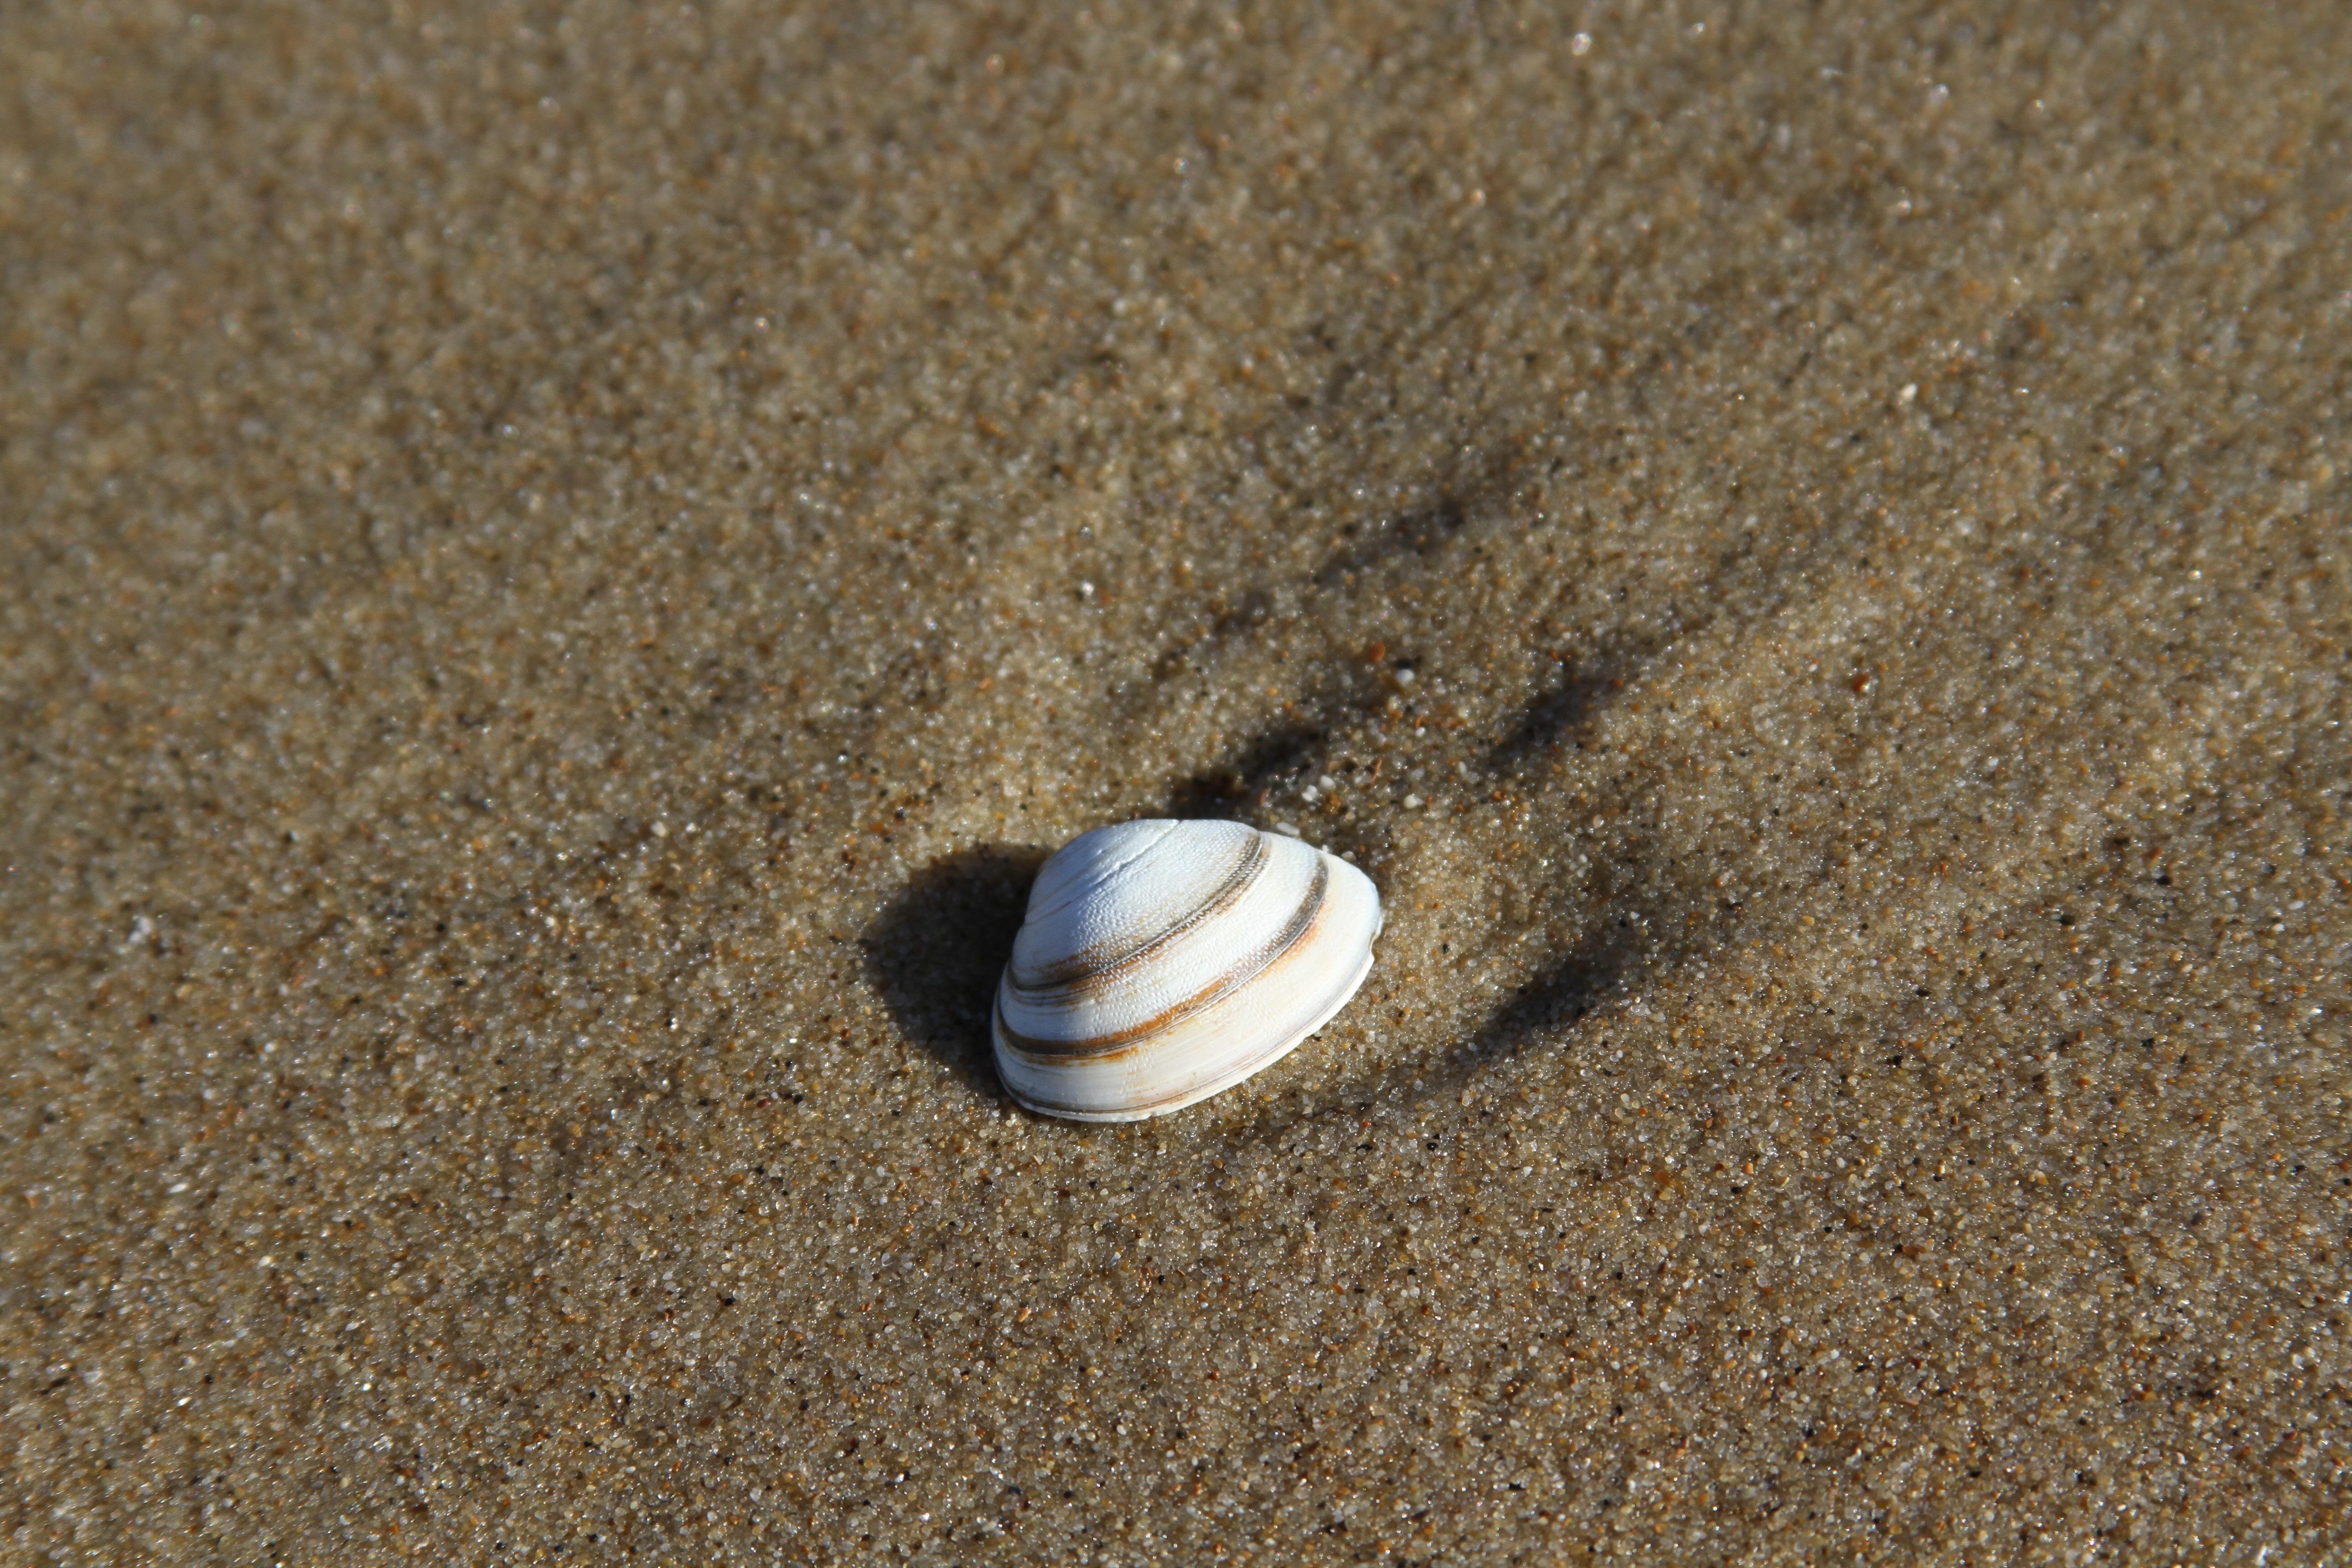
beach, sea, sand, summer, holiday, soil, material, shell, invertebrate, seashell, decorative, sand beach